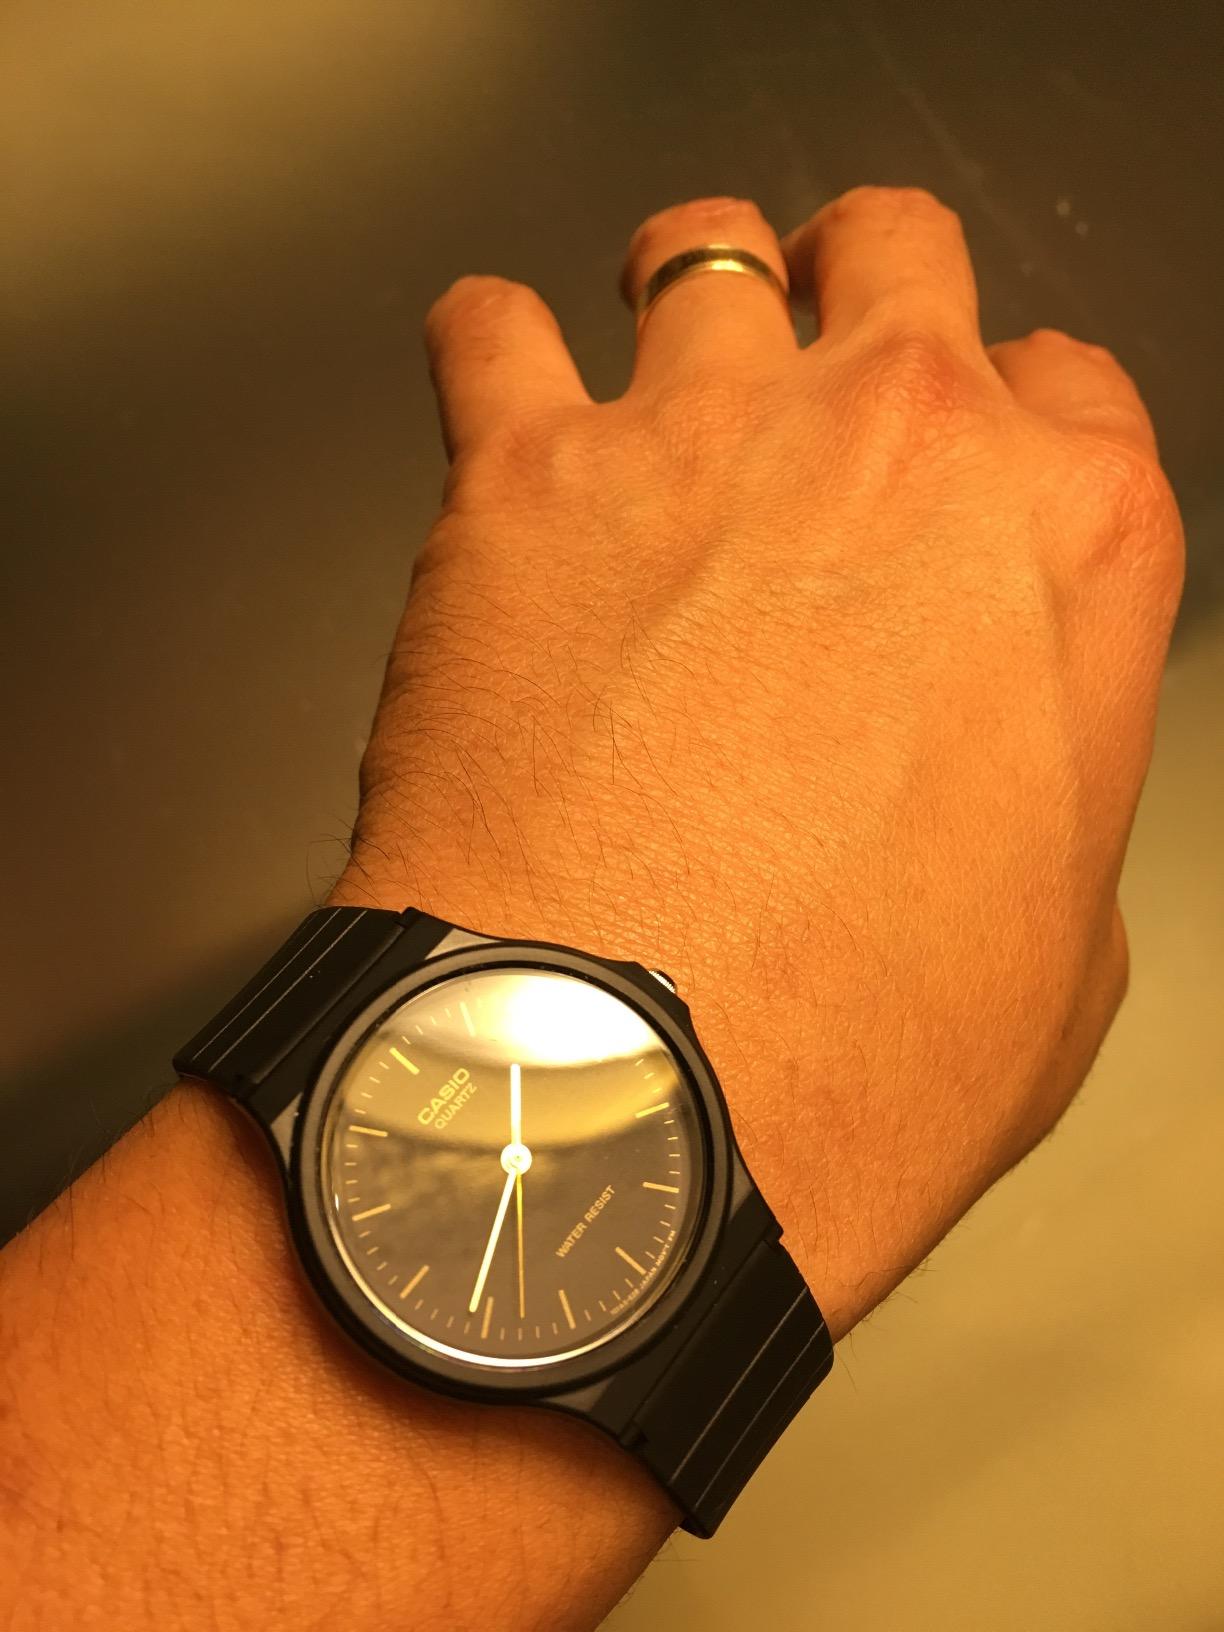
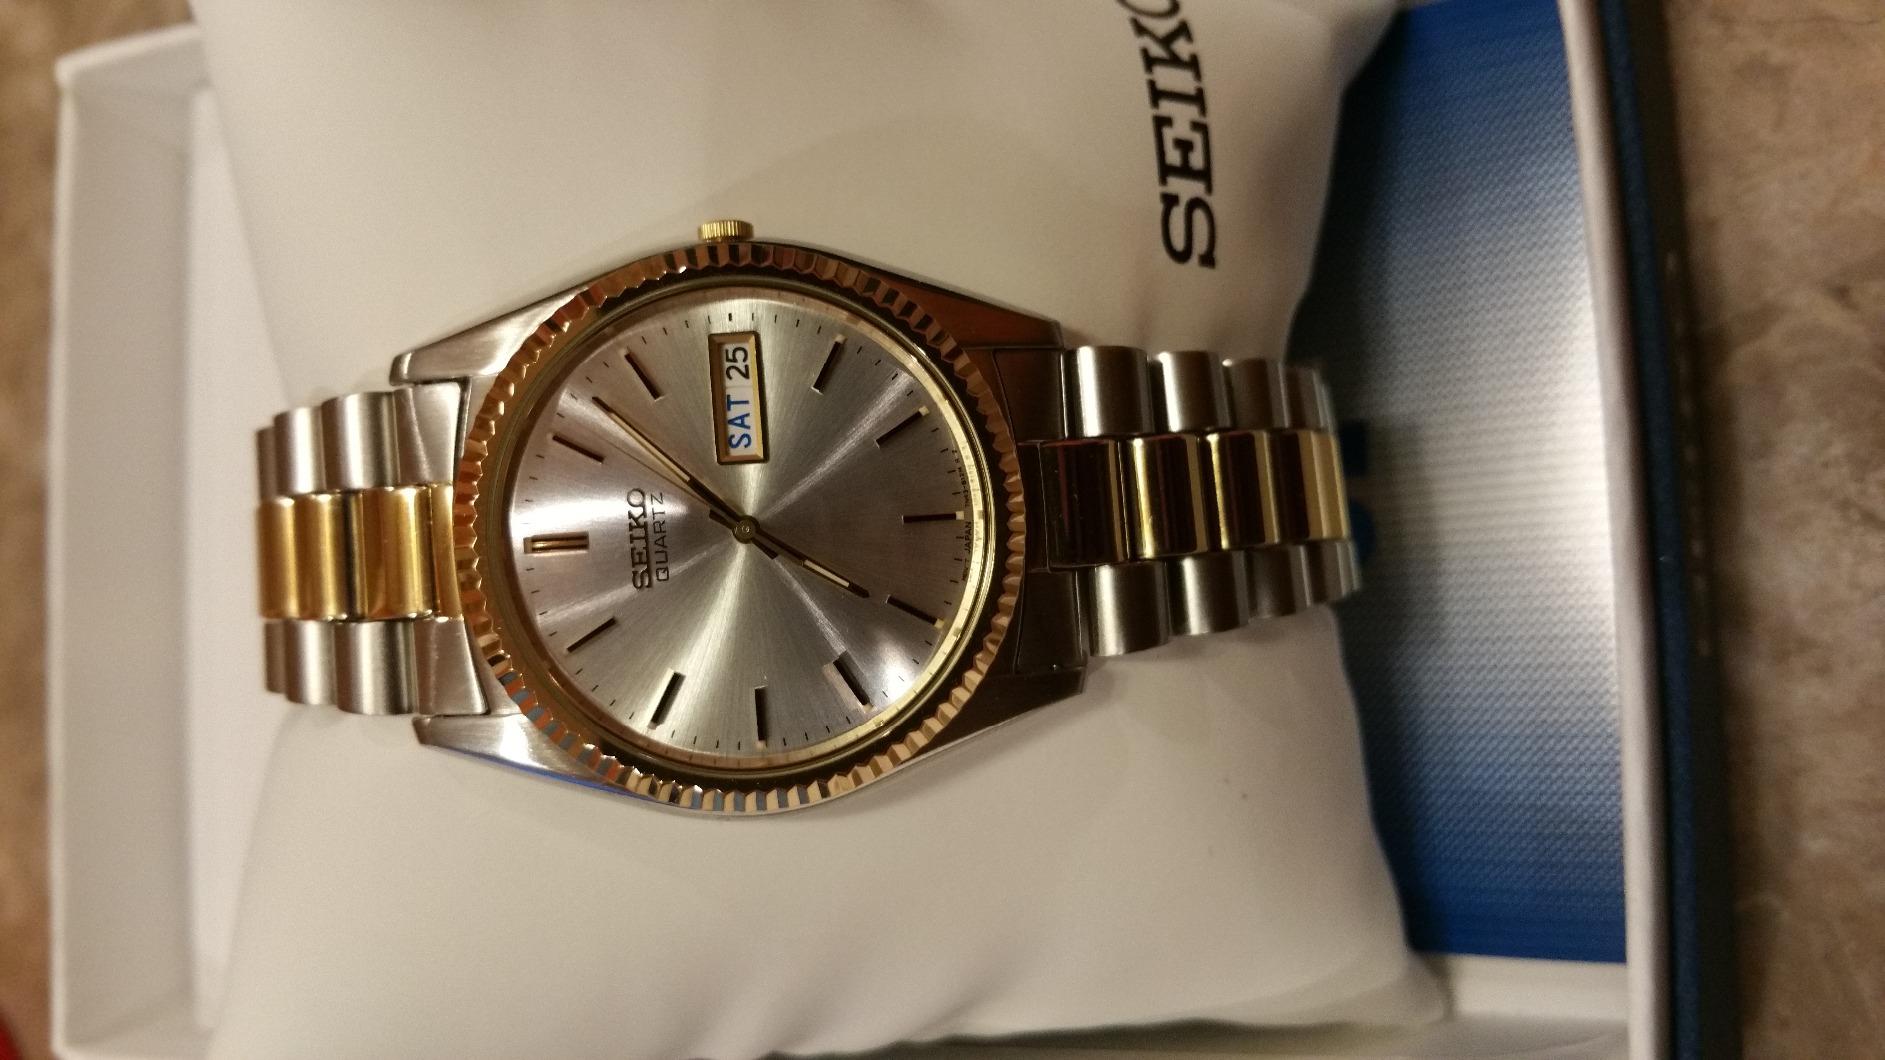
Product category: accessories_watch
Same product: no